Sky position (RA, Dec in degrees): 214.514, 0.5115
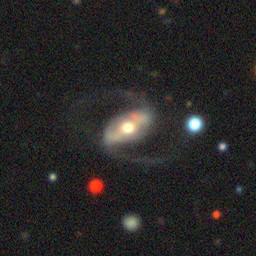
Galaxy morphology: Barred Spiral Galaxies